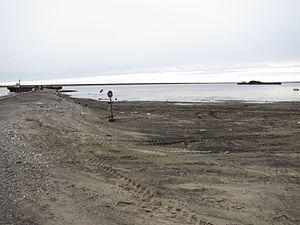
La Khatanga est un fleuve situé au nord de la Sibérie en Russie d'Asie, dans le krai de Krasnoïarsk.